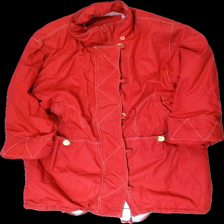
View: front
Type: Winter jacket
Category: Ladies
Brand: Missing
Colors: Red
Material: 65% polyester, 35% cotton
Cut: Regular
Size: 42
Season: Winter
Trend: 90s
Price range: 150-250
Recommended usage: Reuse